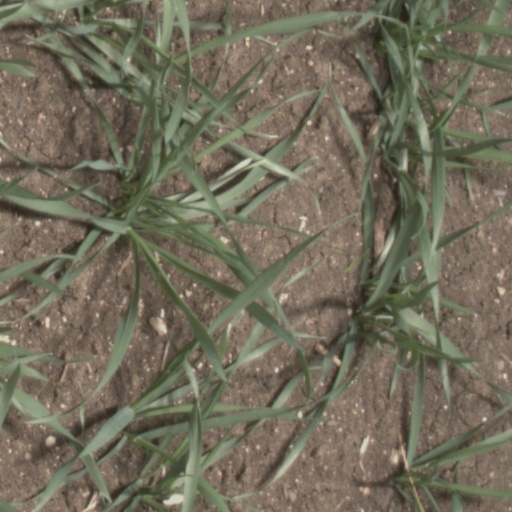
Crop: wheat